Peace@Pieces

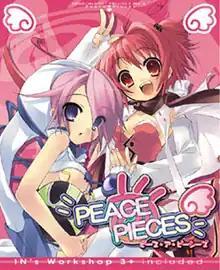

is a Japanese adult visual novel developed by Unisonshift and was released on December 23, 2004, for Windows. The game was described by the development team as a . The gameplay in "Peace@Pieces" follows a linear plot line, which offers pre-determined scenarios and courses of interaction, and focuses on the appeal of the main female characters.